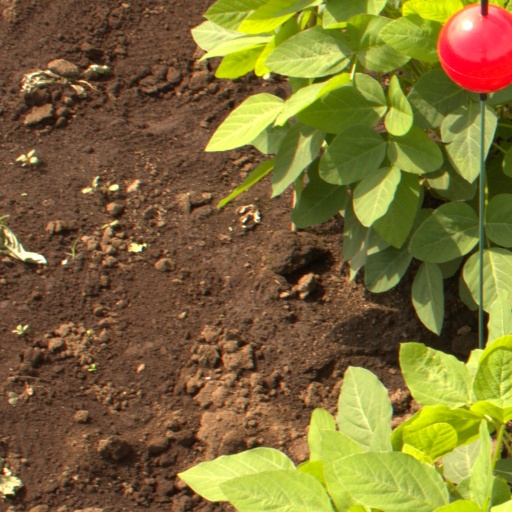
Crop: soybean